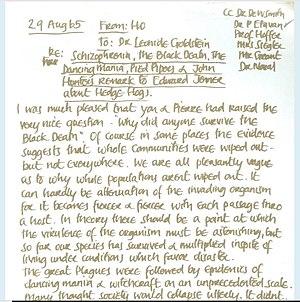
Lettre d'Humphry Osmond, directeur du New Jersey Neuropsychiatric Institute (NJNPI), datée du 29 Août 1965, adressée à Léonide Goldstein avec copie à Pierre Etevenon, à propos de son idée sur le devenir de schizophrénes après une épidémie de peste noire. L'écriture gothique très particulière du psychiatre Humphry Osmond est très spécifique de son style anglais et cette lettre manuscrite qui en témoigne en est un rare exemple. Humphry Osmond répond à la question posée par Léonide Goldstein et Pierre Etevenon
Humphry Fortescue Osmond est un psychiatre britannique connu pour avoir inventé le néologisme psychédélique et pour avoir utilisé des substances psychédéliques en recherche médicale.
Le North Princeton Developmental Center, anciennement New Jersey State Village for Epileptics, est un établissement médical fondé en 1892 à Skillman dans le township de Montgomery, comté de Somerset dans le New Jersey, et fermé en 1998. Il accueille au cours de son histoire nombre d'institutions de santé mentale parmi lesquelles le New Jersey Neuropsychiatric Institute. En 2011, l'ancien village médical autonome est démoli pour être remplacé par un County Park.